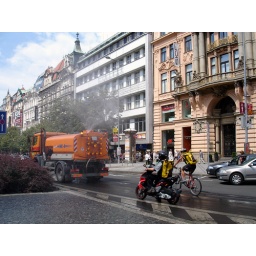
Staying cool in the summer. a motorcycle and bicycle follow a truck spraying water. Vaclavske namesti